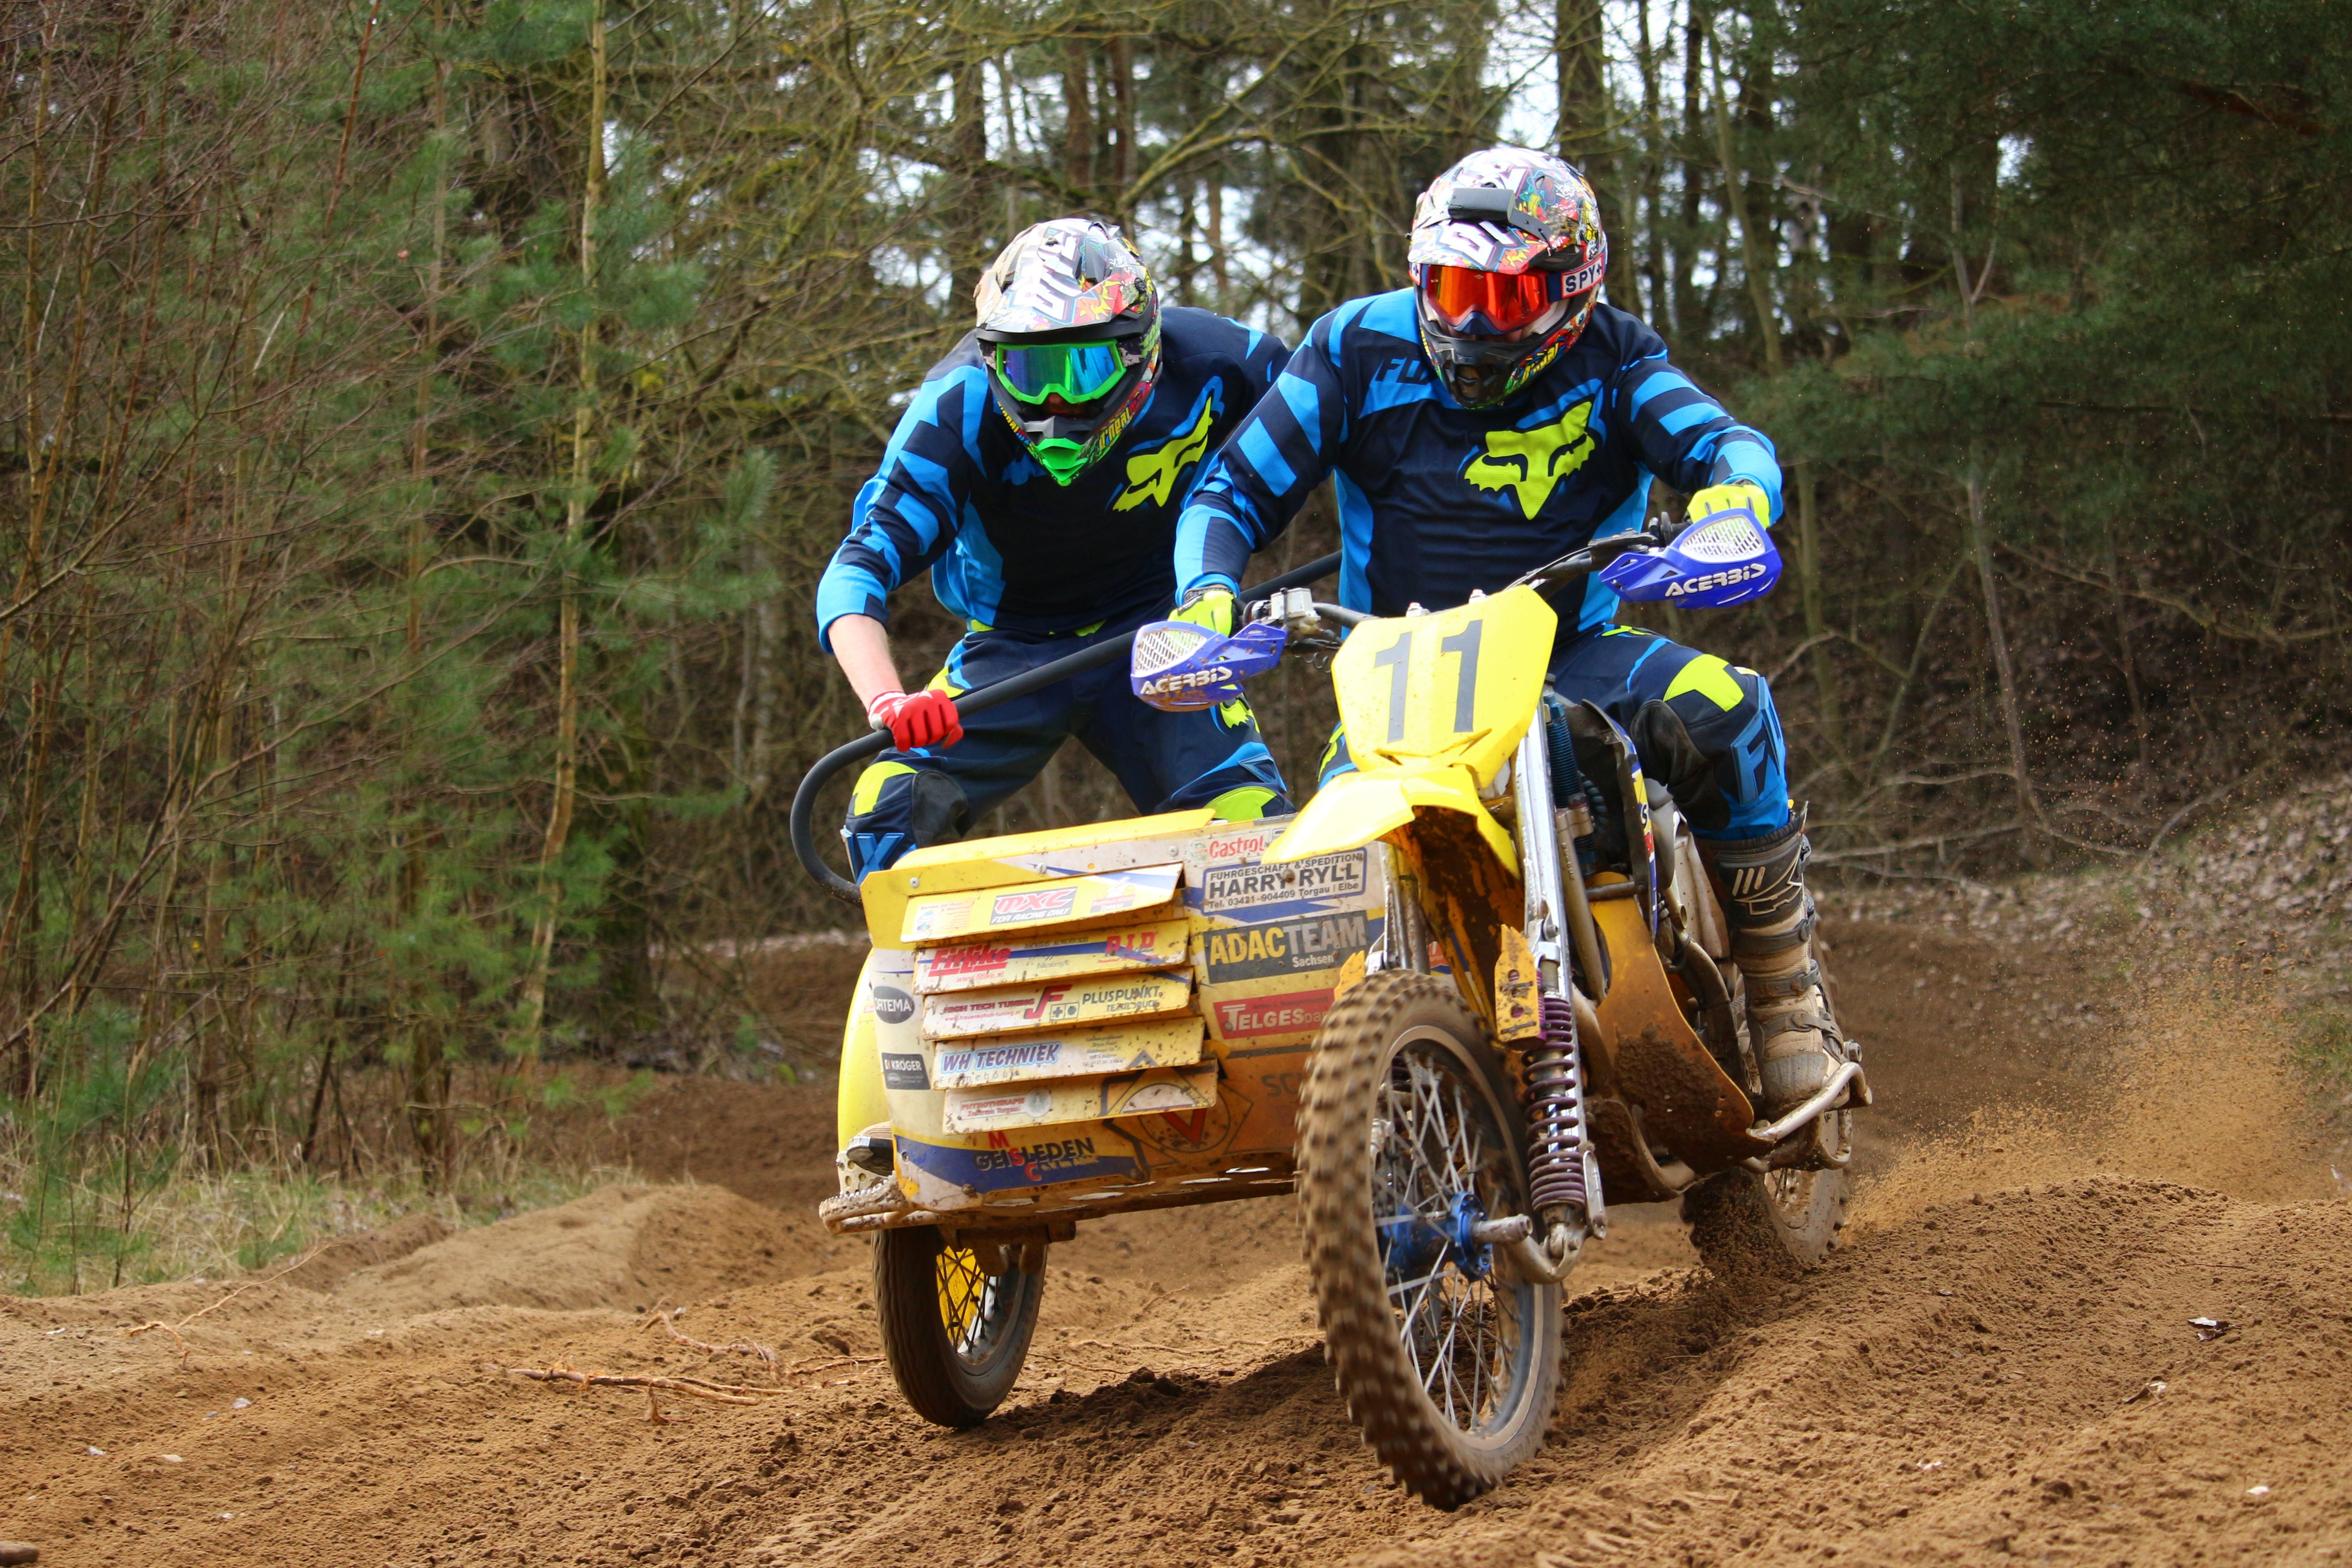
sand, vehicle, motorcycle, motocross, soil, cross, extreme sport, race, sports, racing, sidecar, motorsport, enduro, motocross ride, motorcycling, all terrain vehicle, motorcycle racing, off roading, endurocross, dirt track racing